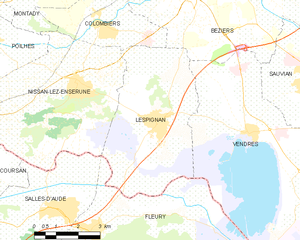
Carte de la commune française de code INSEE 34135 - Lespignan
Lespignan est une commune française située dans le département de l'Hérault en région Occitanie.